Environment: real
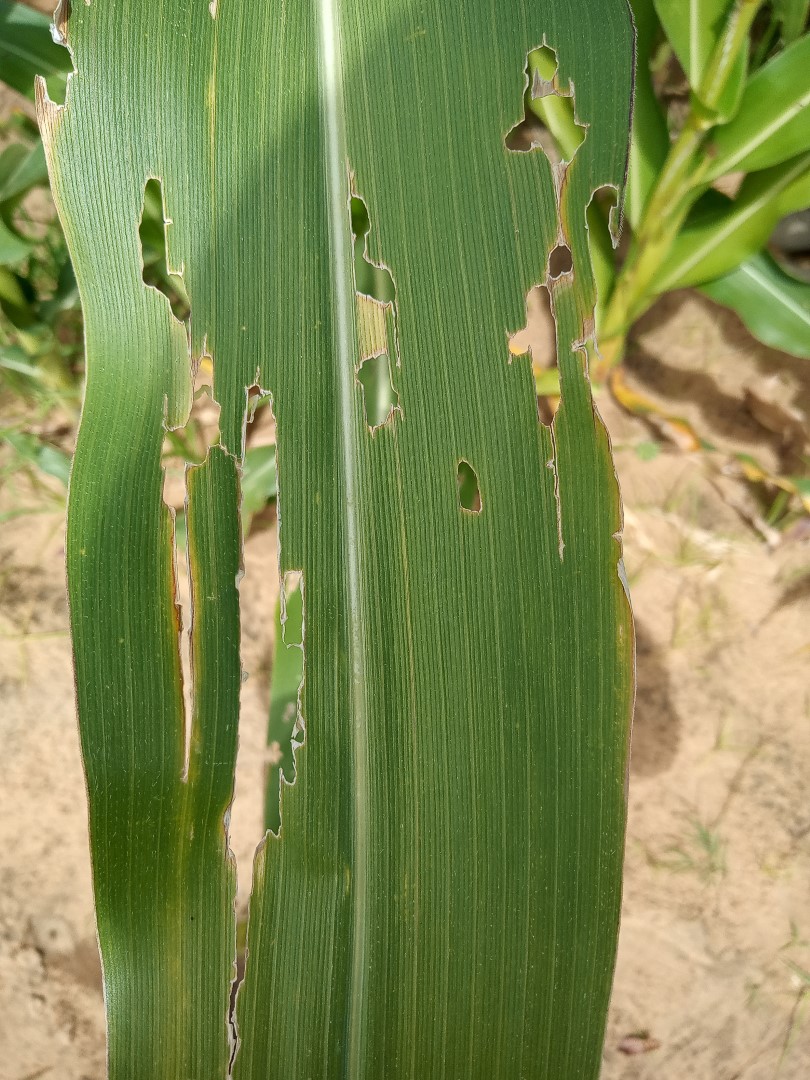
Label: fall_armyworm